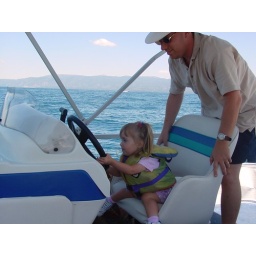
Chloe sitting in the driver's seat of a boat we rented to cruise around Lake Tahoe